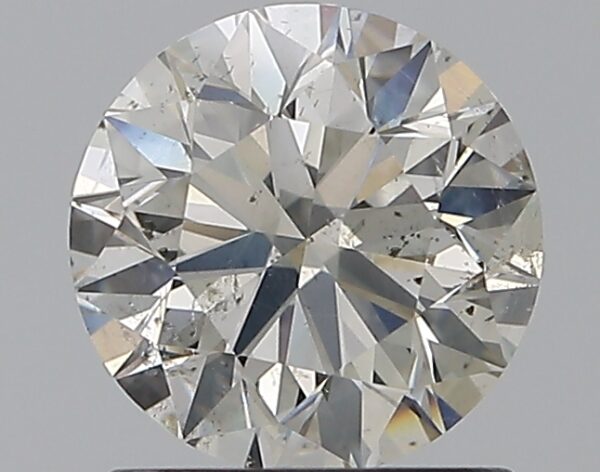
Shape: round
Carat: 1.03
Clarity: SI2
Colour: J
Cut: EX
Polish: EX
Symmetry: EX
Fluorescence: F
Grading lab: GIA
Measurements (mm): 6.41 x 6.44 x 4.03